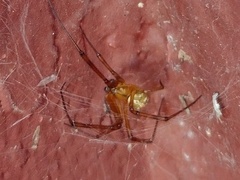
Species: Lactrodectus_hesperus